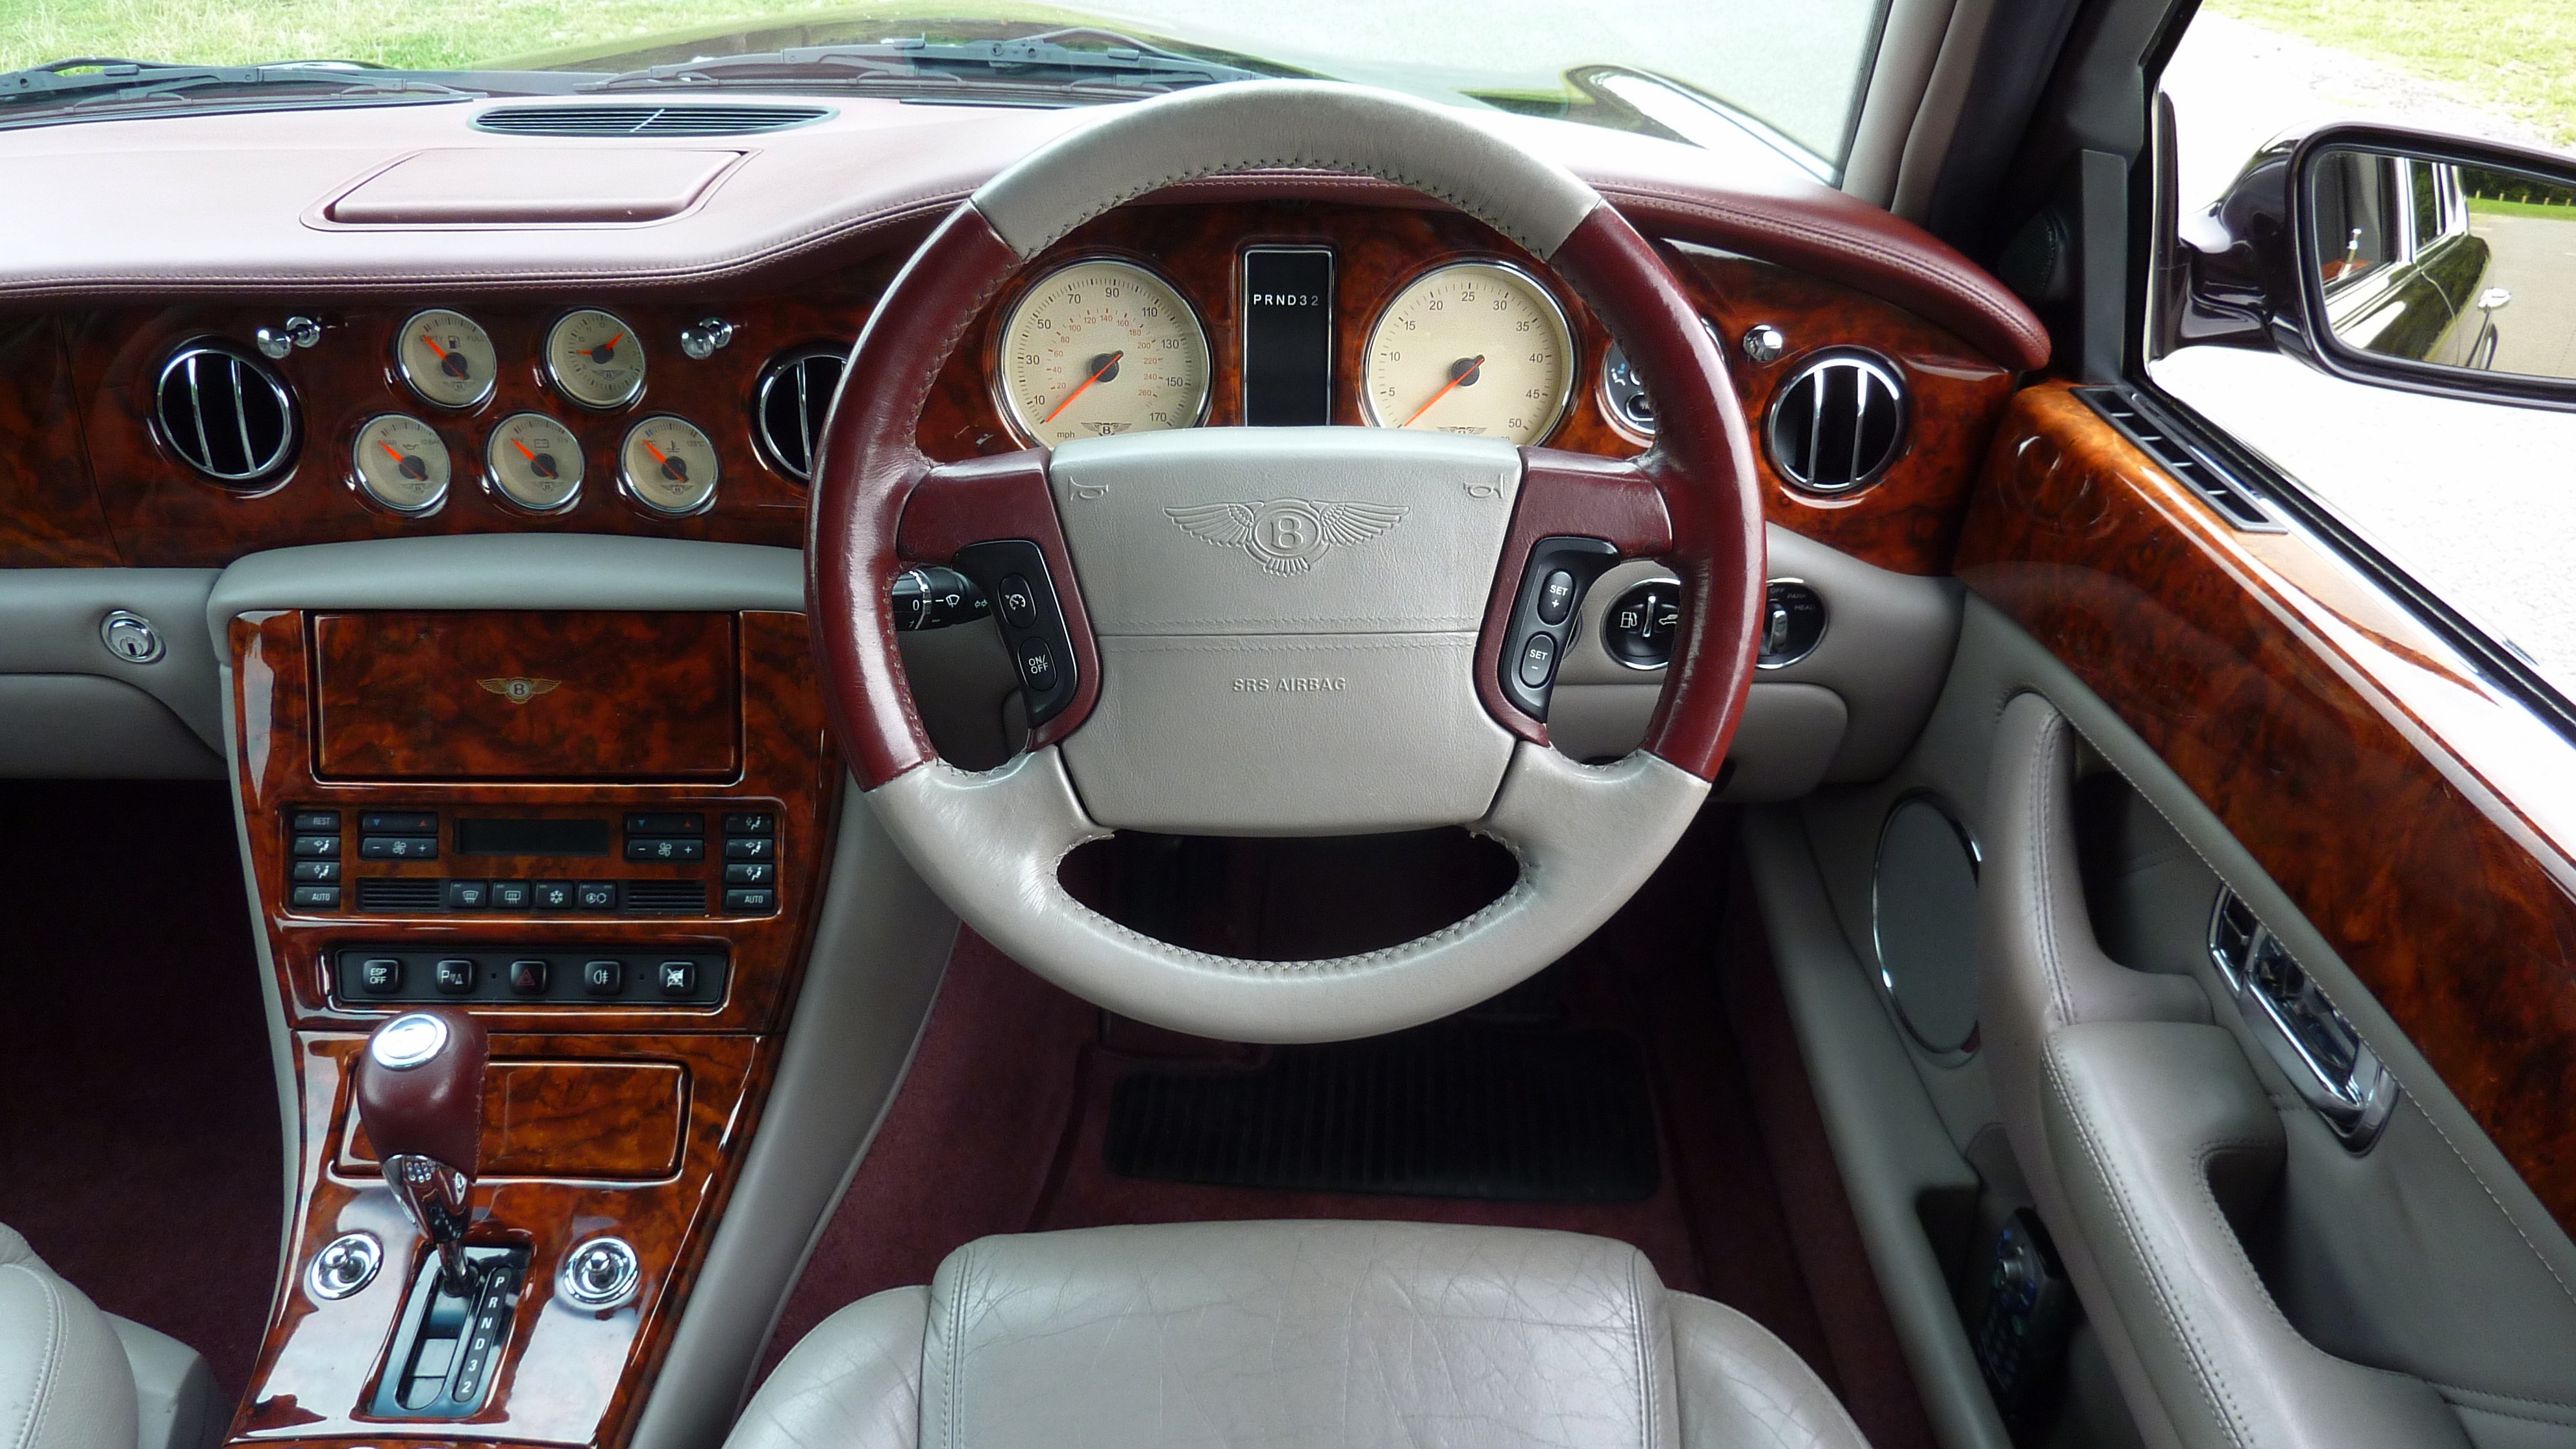
technology, leather, car, vintage, wheel, automobile, seat, interior, window, old, transportation, transport, vehicle, equipment, gear, drive, auto, headlight, speed, dashboard, speedometer, automotive, cockpit, sports car, button, headlamp, bumper, rolls royce, power, chrome, engineering, luxury, design, engine, steering, motor, sedan, control, style, front, classic, expensive, fast, bentley, panel, metallic, stylish, airbag, land vehicle, automobile make, automotive exterior, luxury vehicle, performance car, rolls royce phantom, bentley continental flying spur, bentley arnage